War Memorial of Montreal West

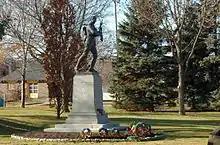

The War Memorial of Montreal West is a monument located in Montreal West, Quebec, Canada, It is situated beside the city hall in Memorial Park, on Westminster Avenue near Ainslie Road. Sculpted by George William Hill, the monument features a soldier going into battle and is made of a granite base. Behind the statue is a wall of remembrance for the heroes of World War I and World War II.